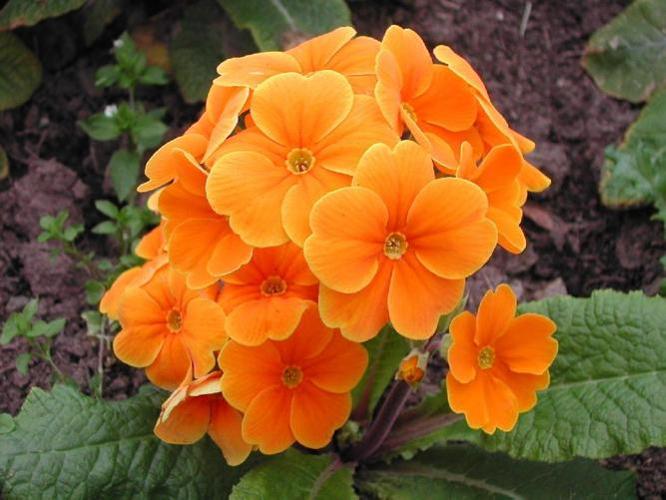
Label: primula